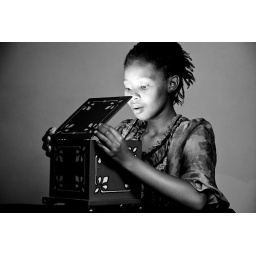
Magician: MonicaBox Concept: Chad Findlaystrobist: Shoot through umbrella with 430ex camera right and bare 430ex in the box with blue filter.